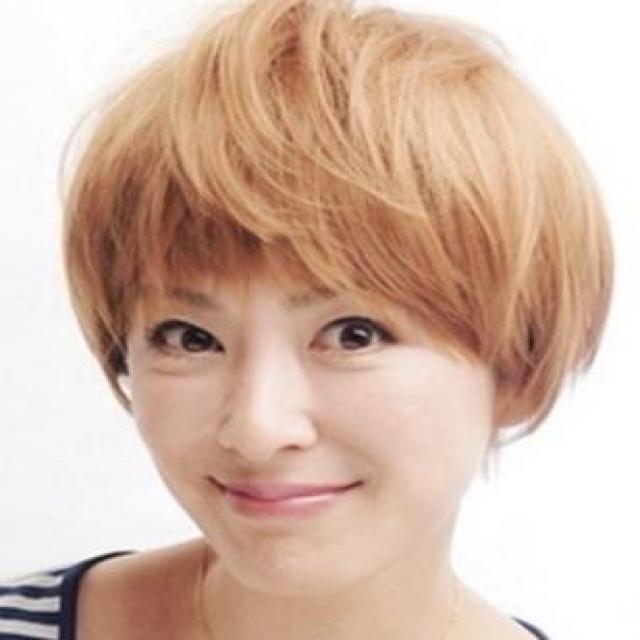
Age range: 45-64